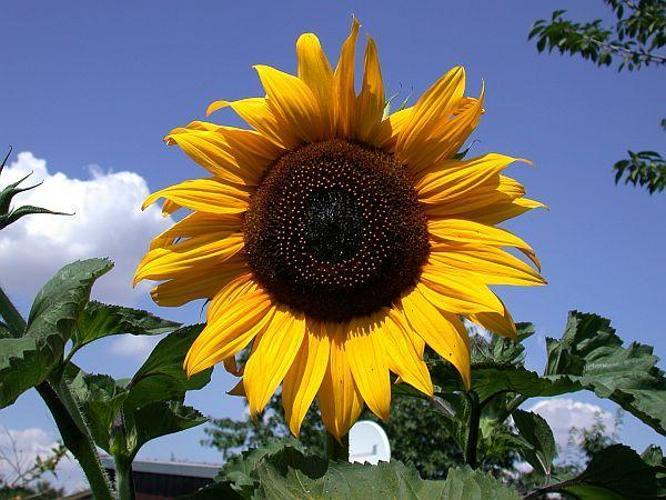
Flower: Sunflower